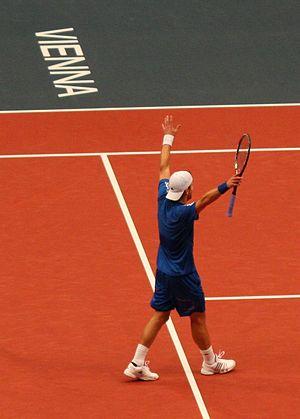
Jürgen Melzer, né le 22 mai 1981 à Vienne, est un joueur de tennis autrichien, professionnel depuis 1999.